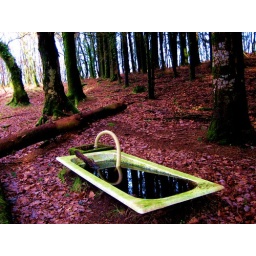
tub in forest